Ismaïla Sy

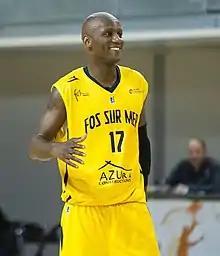
Ismaïla Sy (2014)

Ismaïla Sy (born May 29, 1979 in Versailles. France) is a French basketball player who played for French Pro A league clubs Nancy during 2003-2004 season, Brest during 2005-2006 season and Hyeres-Toulon during 2007-2008 season.